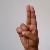
The image shows a hand gesture representing the letter 'U' in Indian Sign Language.